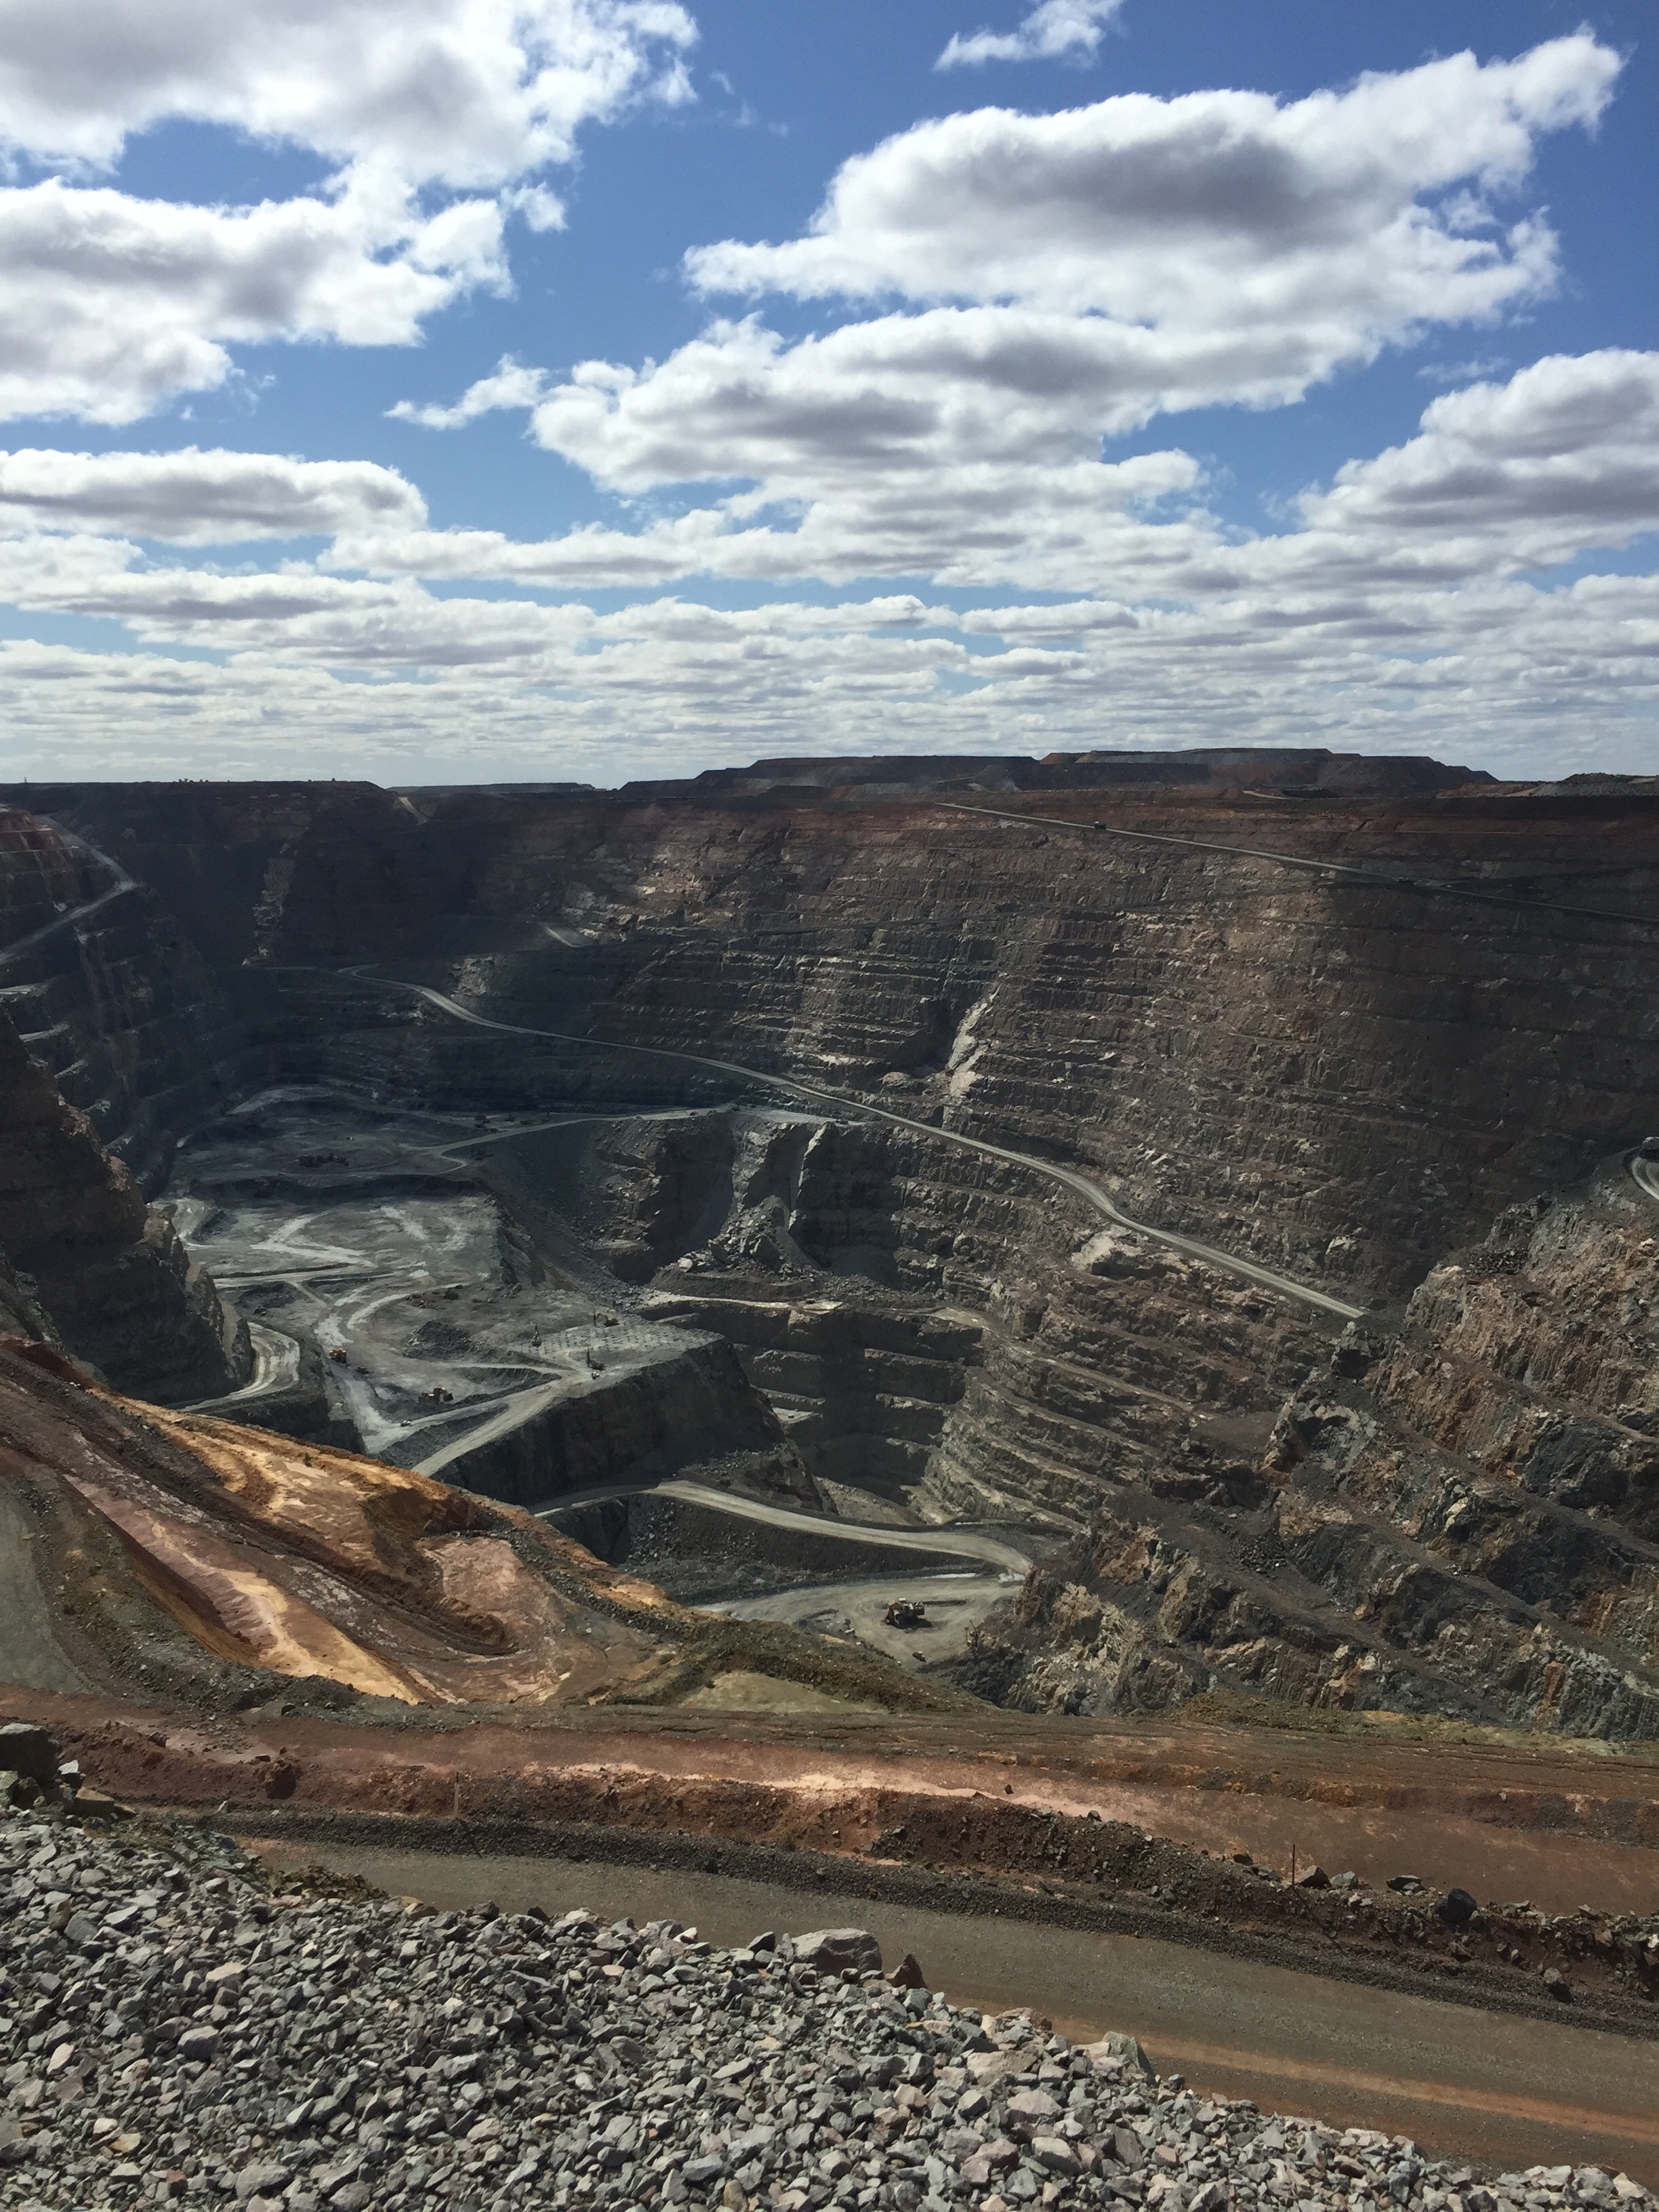
work, landscape, rock, mountain, sun, valley, summer, cliff, soil, canyon, terrain, australia, geology, badlands, plateau, mine, landform, aerial photography, natural environment, geographical feature